Wyckoff-Bennett Homestead

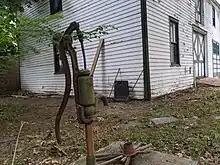
Wyckoff-Bennett Homestead Waterpump & Barn

A plaque outside the homestead says:This Dutch-American farmhouse is a quiet reminder that the Battle of Brooklyn, one of the biggest conflicts of the Revolutionary War, took place when Kings County was still mostly farm country. The county boasted fewer than 4,000 inhabitants, one third of whom were slaves working on land owned by families descended from 17th-century Dutch immigrants. Hendrick Wyckoff built the house in 1766. The site he chose lay along Kings Highway, then the county's main east-west artery. After the British invasion in 1776, Hessian soldiers were quartered here. Several of them left their mark by etching their names and rank on window panes among them Toepfer Captain Regt. De Ditrurth and "M. Bach Lieutenant V. Hessen Hanau Artillerie's". When the Battle of Brooklyn began on August 27, 1776, these men may well have taken part in the attack that drove American defenders from the Battle Pass, in what is now Prospect Park, and nearly destroyed the army under command of George Washington.